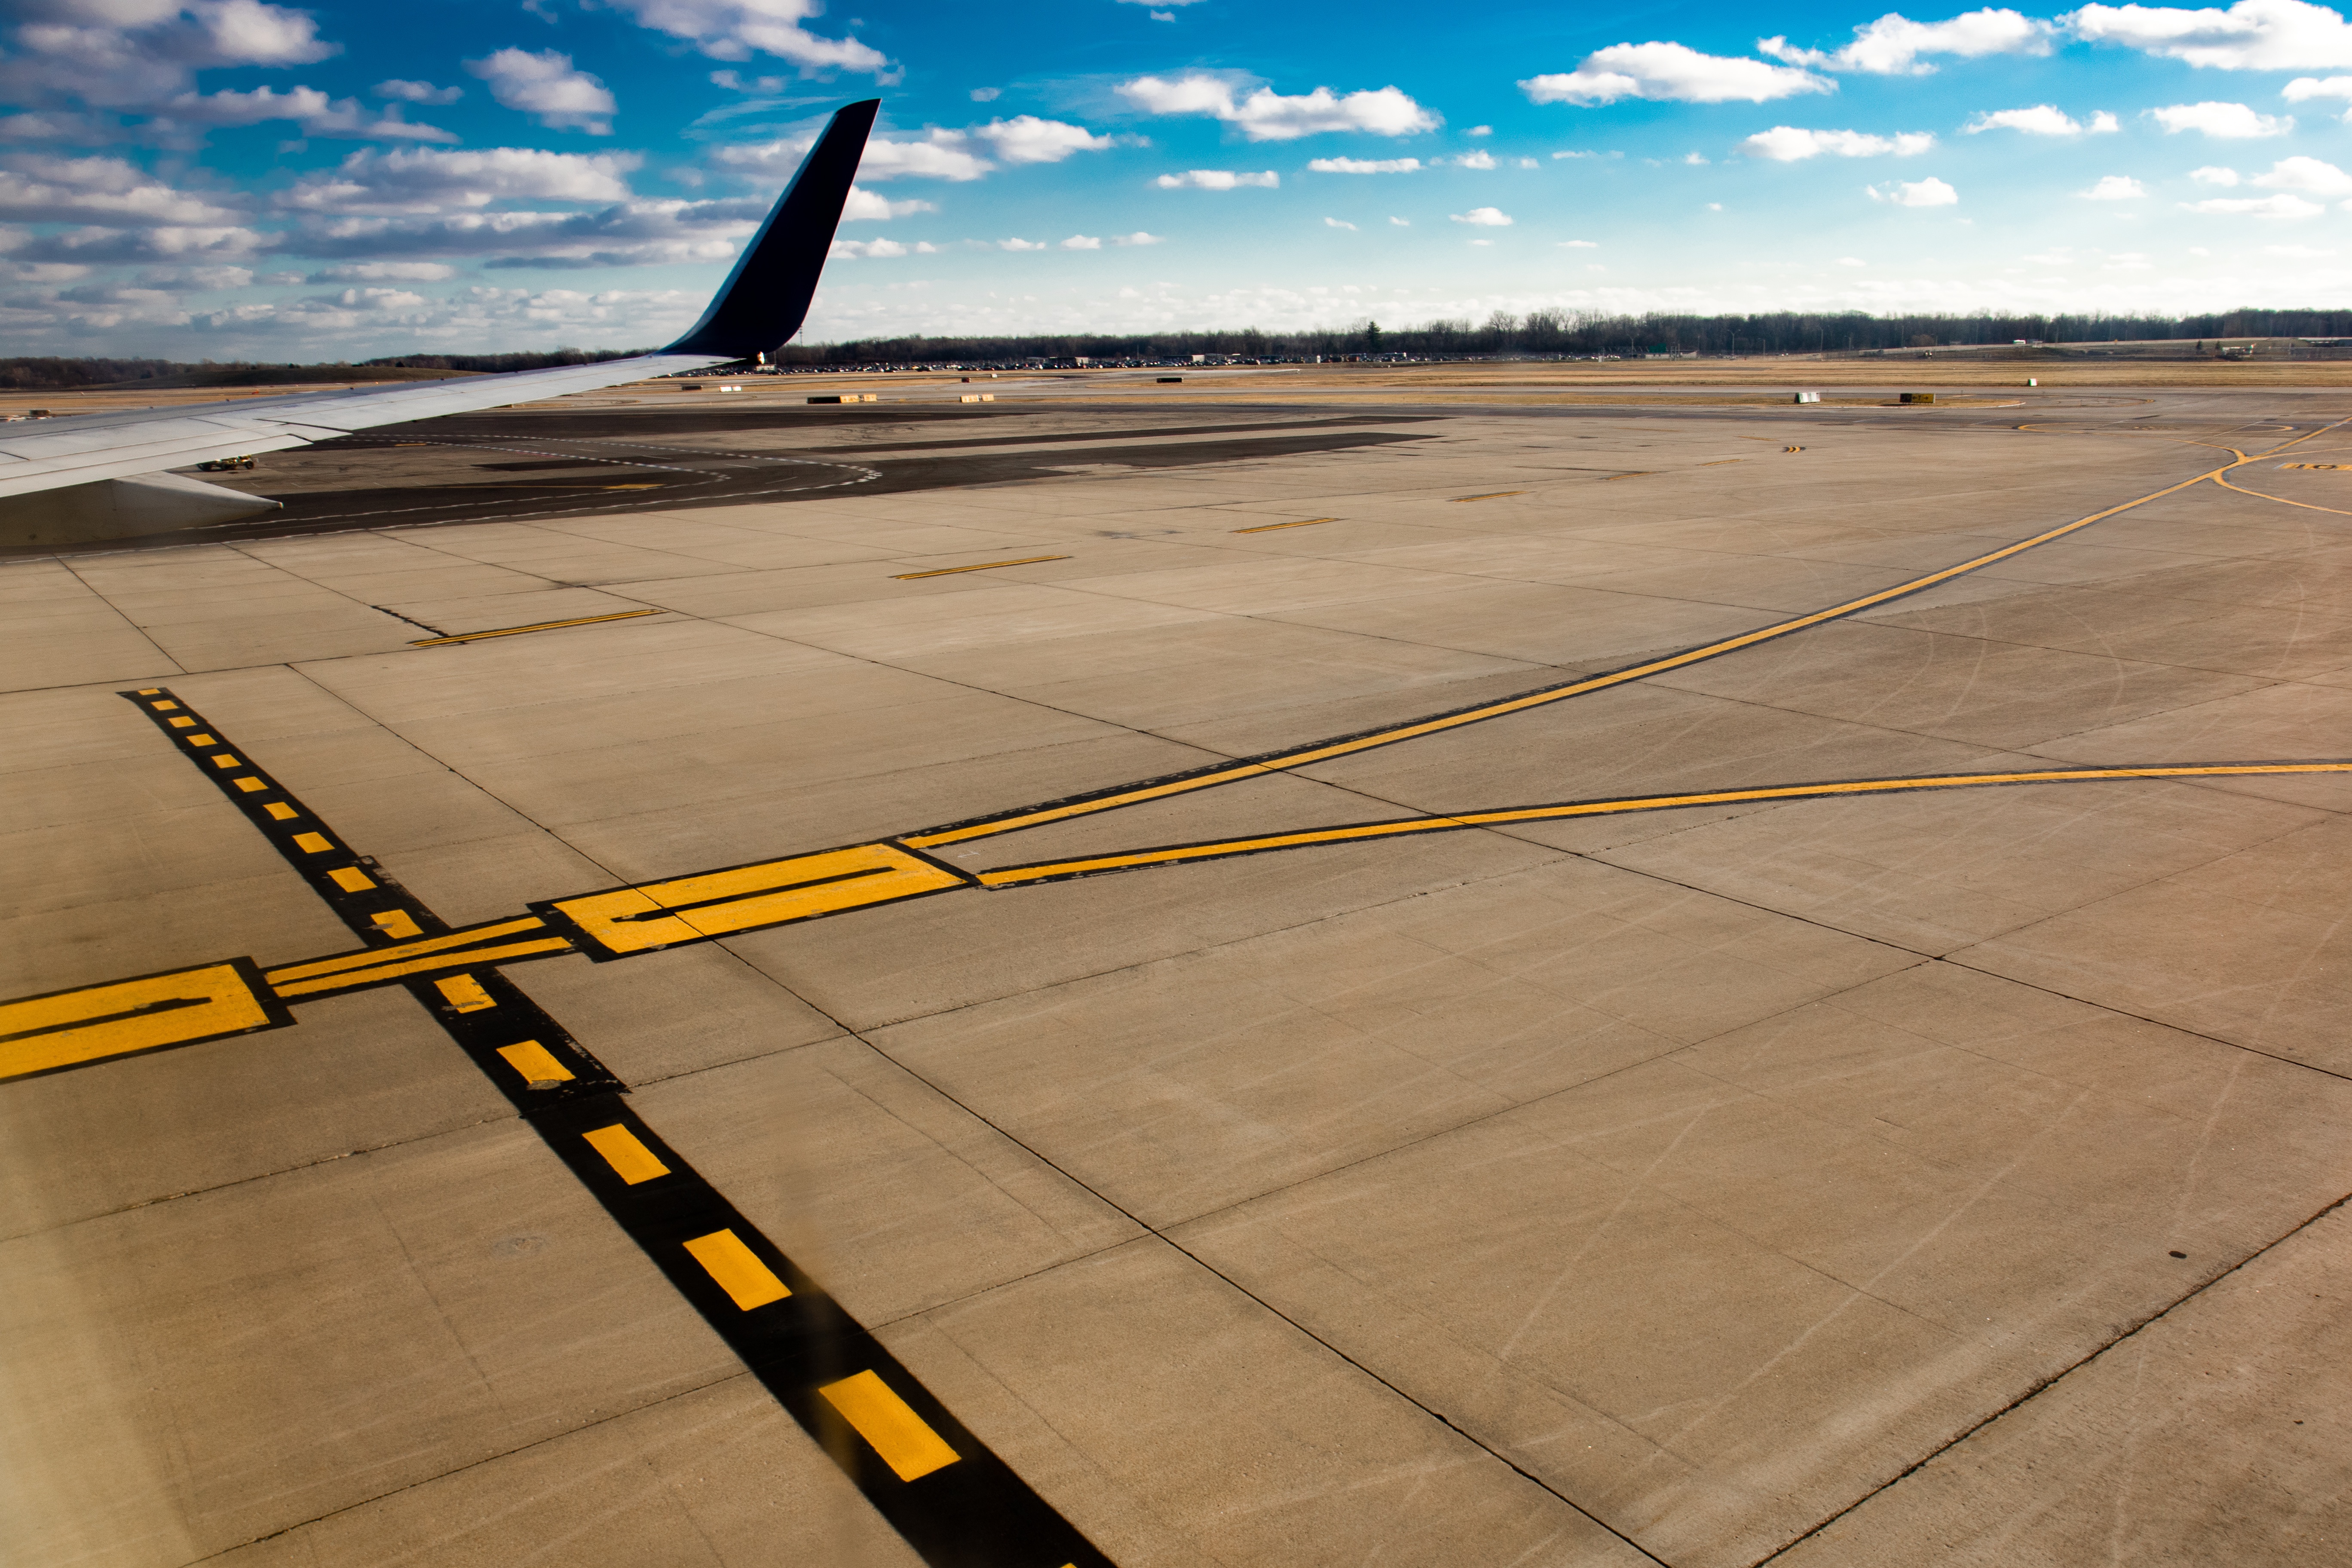
wing, airplane, aircraft, vehicle, airline, aviation, flight, infrastructure, airliner, runway, atmosphere of earth